Charles Kuhn

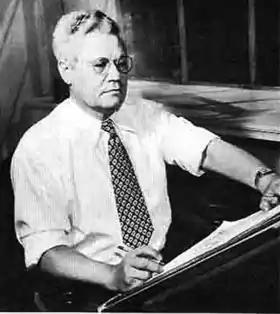

Charles Harris Kuhn (March 20, 1892 – 1989), nicknamed Doc Kuhn, was a cartoonist best known as the creator of the comic strip "Grandma". He usually signed his drawings and comic strips Chas. Kuhn.